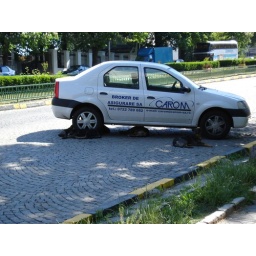
Stray dogs sleeping under a car - Bucharest